Little Walnut River Pratt Truss Bridge

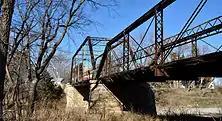
Little Walnut River Pratt Truss Bridge from the river

The one lane bridge is no longer accessible to vehicle traffic. The bridge consists of two distinct spans, one span of and the other in length, both of which are of the Pratt Truss bridge design.